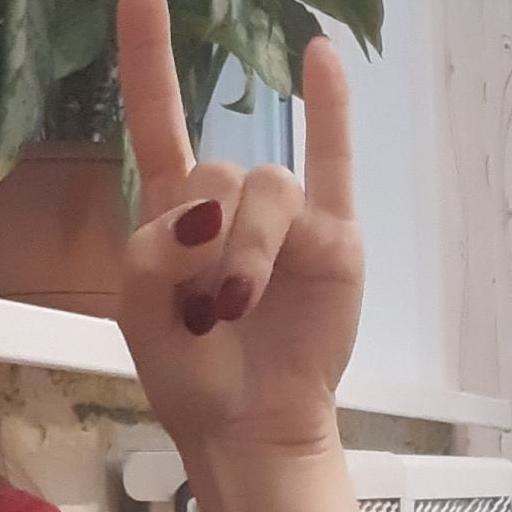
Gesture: rock